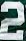
Number: 2